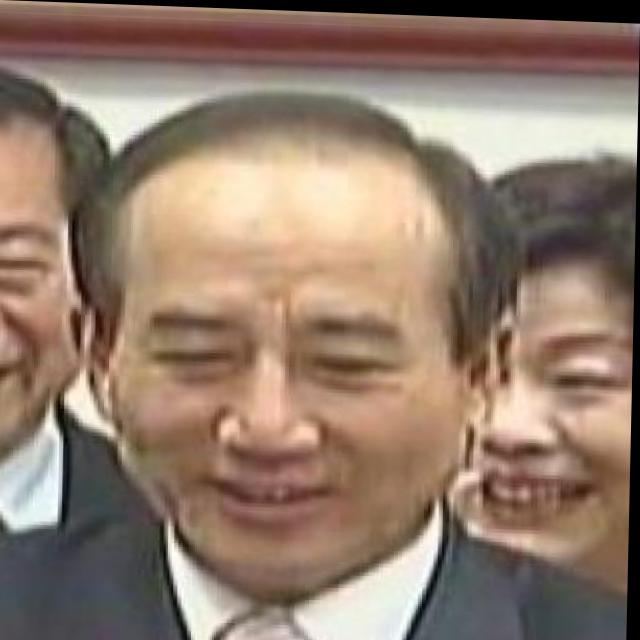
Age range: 65+